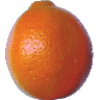
Label: Tangelo 1